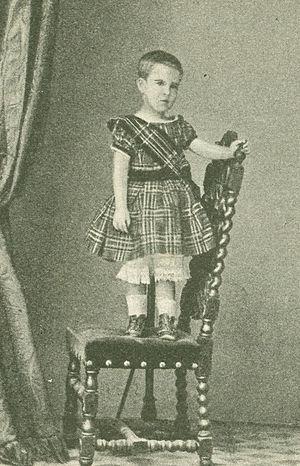
Henrique Mitchell de Paiva Couceiro CvTE • OTE • ComTE • MOVM • CvA • GCIC est un militaire, un administrateur colonial et un homme politique portugais. Il est connu pour avoir participé aux campagnes d'occupation coloniale en Angola et au Mozambique mais aussi pour avoir inspiré les "Incursions Monarchistes" contre la première République portugaise en 1911, 1912 et 1919. Il préside le gouvernement de ce qu'on nomme la Monarchie du Nord proclamée le 19 janvier 1919 et renversée le 13 février 1919. Nombre de participants à cet épisode politique appartiennent au groupe de l'Intégralisme lusitanien. Son dévouement à la cause monarchiste et son adhésion à l'Intégralisme le conduisirent plusieurs fois à l'exil, avant et même après l'avènement de l'Estado Novo au Portugal.